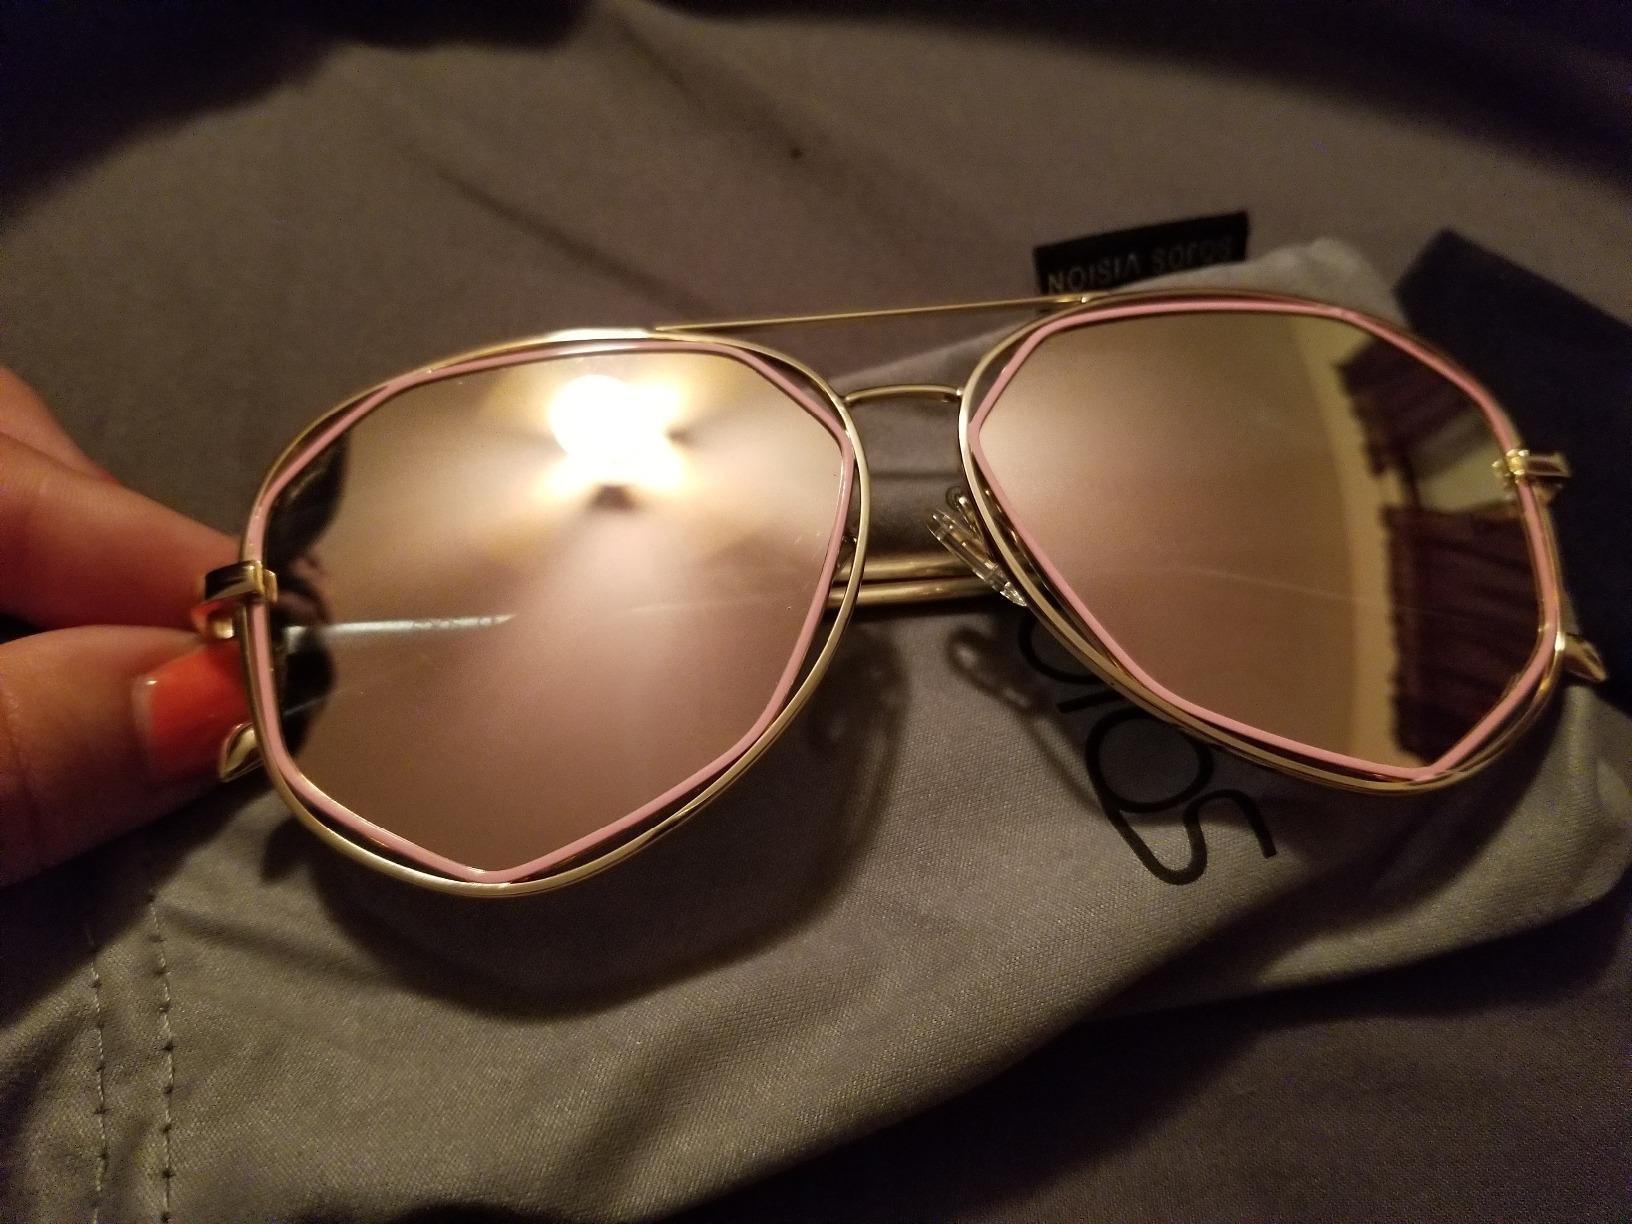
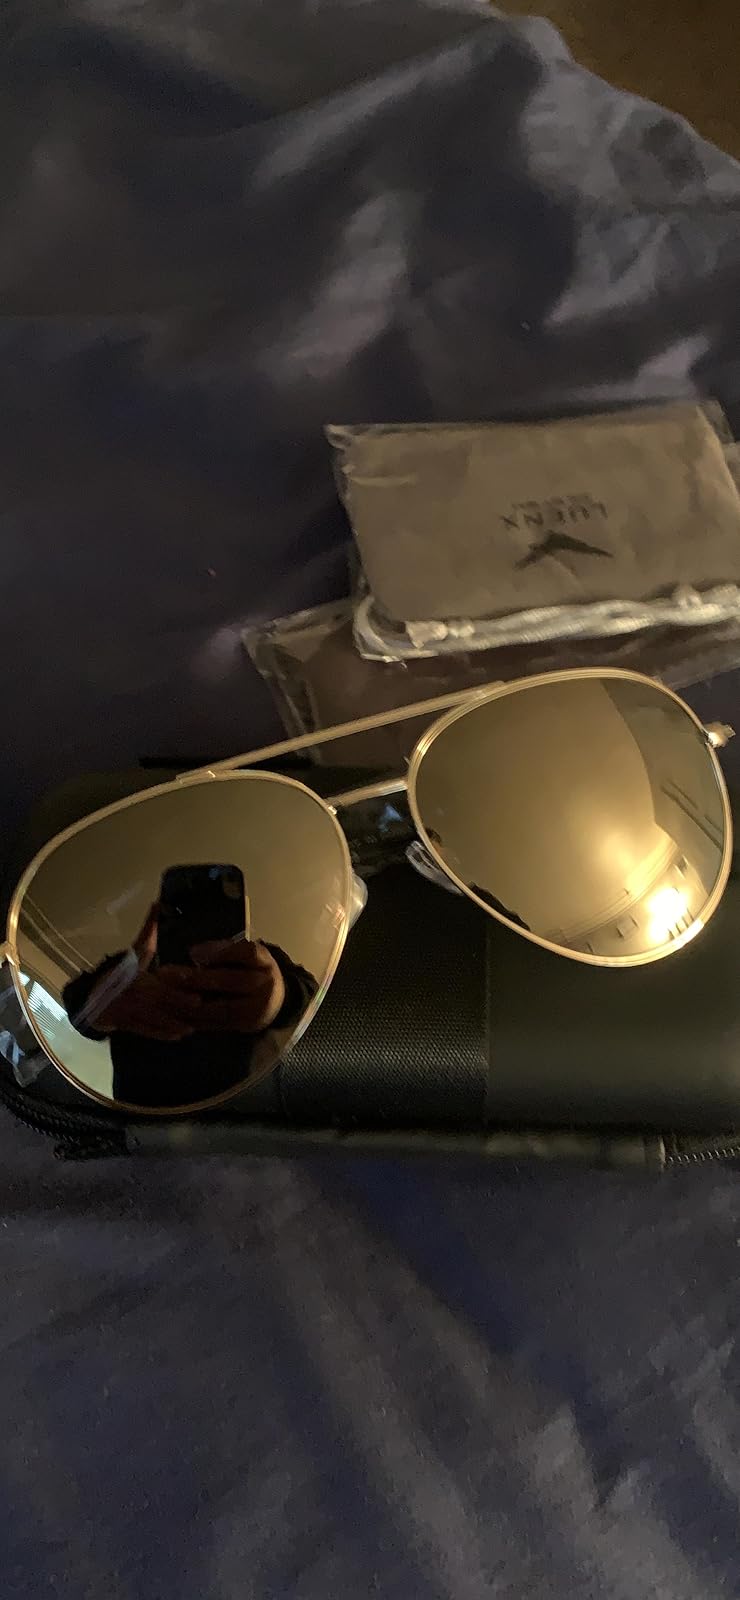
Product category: accessories_sunglasses
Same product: no